Ansaru

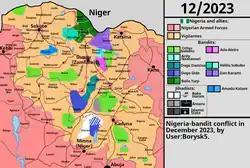
Map outlining the Nigerian bandit conflict as of December 2023. Territories under control of Ansaru are in gray.

In what is its first claimed operation since 2013, Ansaru announced that it was behind the 14 January 2020 attack on the convoy of the Emir of Potiskum, Alhaji Umaru Bubaram, which was travelling on Kaduna-Zaria road. The government confirmed that at least 6 Nigerian Army soldiers were killed in the attack, while Ansaru claims to have killed 22 soldiers.